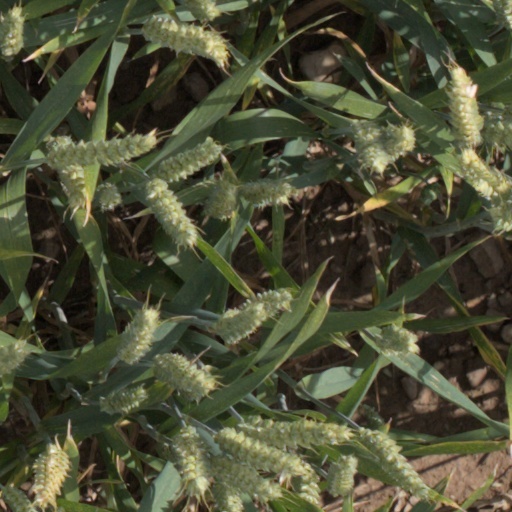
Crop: wheat